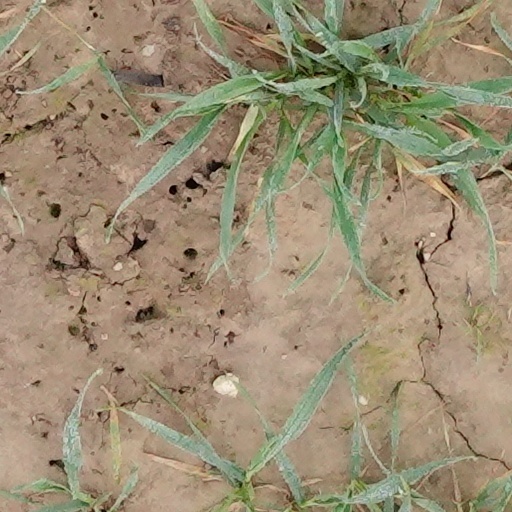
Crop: wheat